Dulce María Sauri Riancho

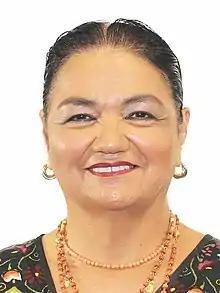

Dulce María Sauri Riancho (born 14 August 1951) is a Mexican politician who was the first woman to serve as governor of Yucatán, from 1991 through 1994. She served as a congresswoman during the 64th Congress (2018–2021), during which she was also the President of the Chamber of Deputies (equivalent to the Speaker of the House in other countries). During her tenure as governor, reforms which restructured the Henequen industry in Yucatán were implemented. The toll road between Mérida and Cancún was also built and became operational during her administration.